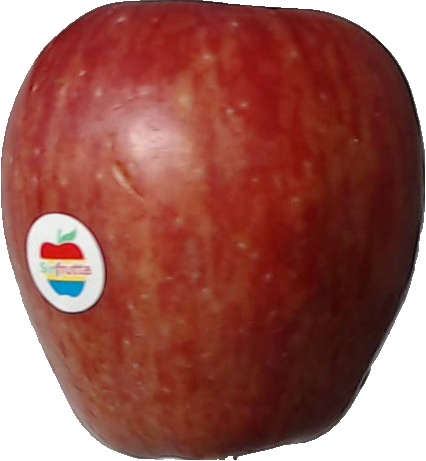
Label: apple_red_1